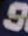
Number: 9